Holloway Sanatorium

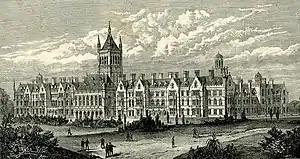
Wood-engraving from the "Illustrated London News", 5 January 1884

William Henry Crossland later recalled that he had not wished to go into the competition on his own and had sought the assistance of distinguished Irish architect John Philpot Jones. Edward Salomons practised in Manchester where he and Jones had designed the Reform Club in 1870. It is possible that the two had met in Rochdale in 1866 when Crossland was engaged on the Town Hall and Salomons on the town's theatre. Crossland planned it to look like the Cloth Hall at Ypres (having tried this design the previous year in the building of Rochdale Town Hall) and the Great Hall was designed in the style of the gothic La Sainte-Chapelle in Paris. Jones, who had most of the work on the asylum design, died soon after the foundation stone was laid and Crossland records that most of the work then fell to him, Salomons being in Manchester. Crossland received commission of £7,620 – without travelling expenses for himself or his staff.